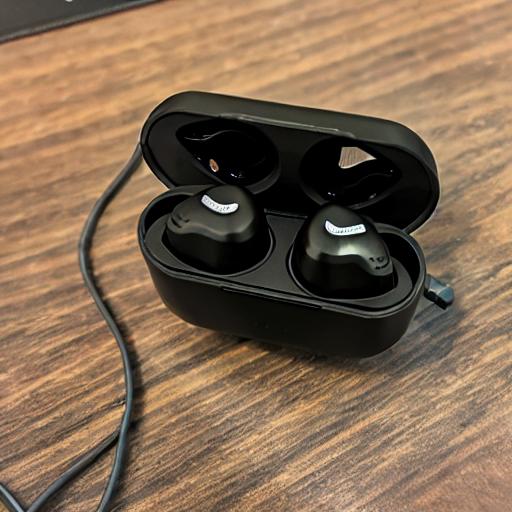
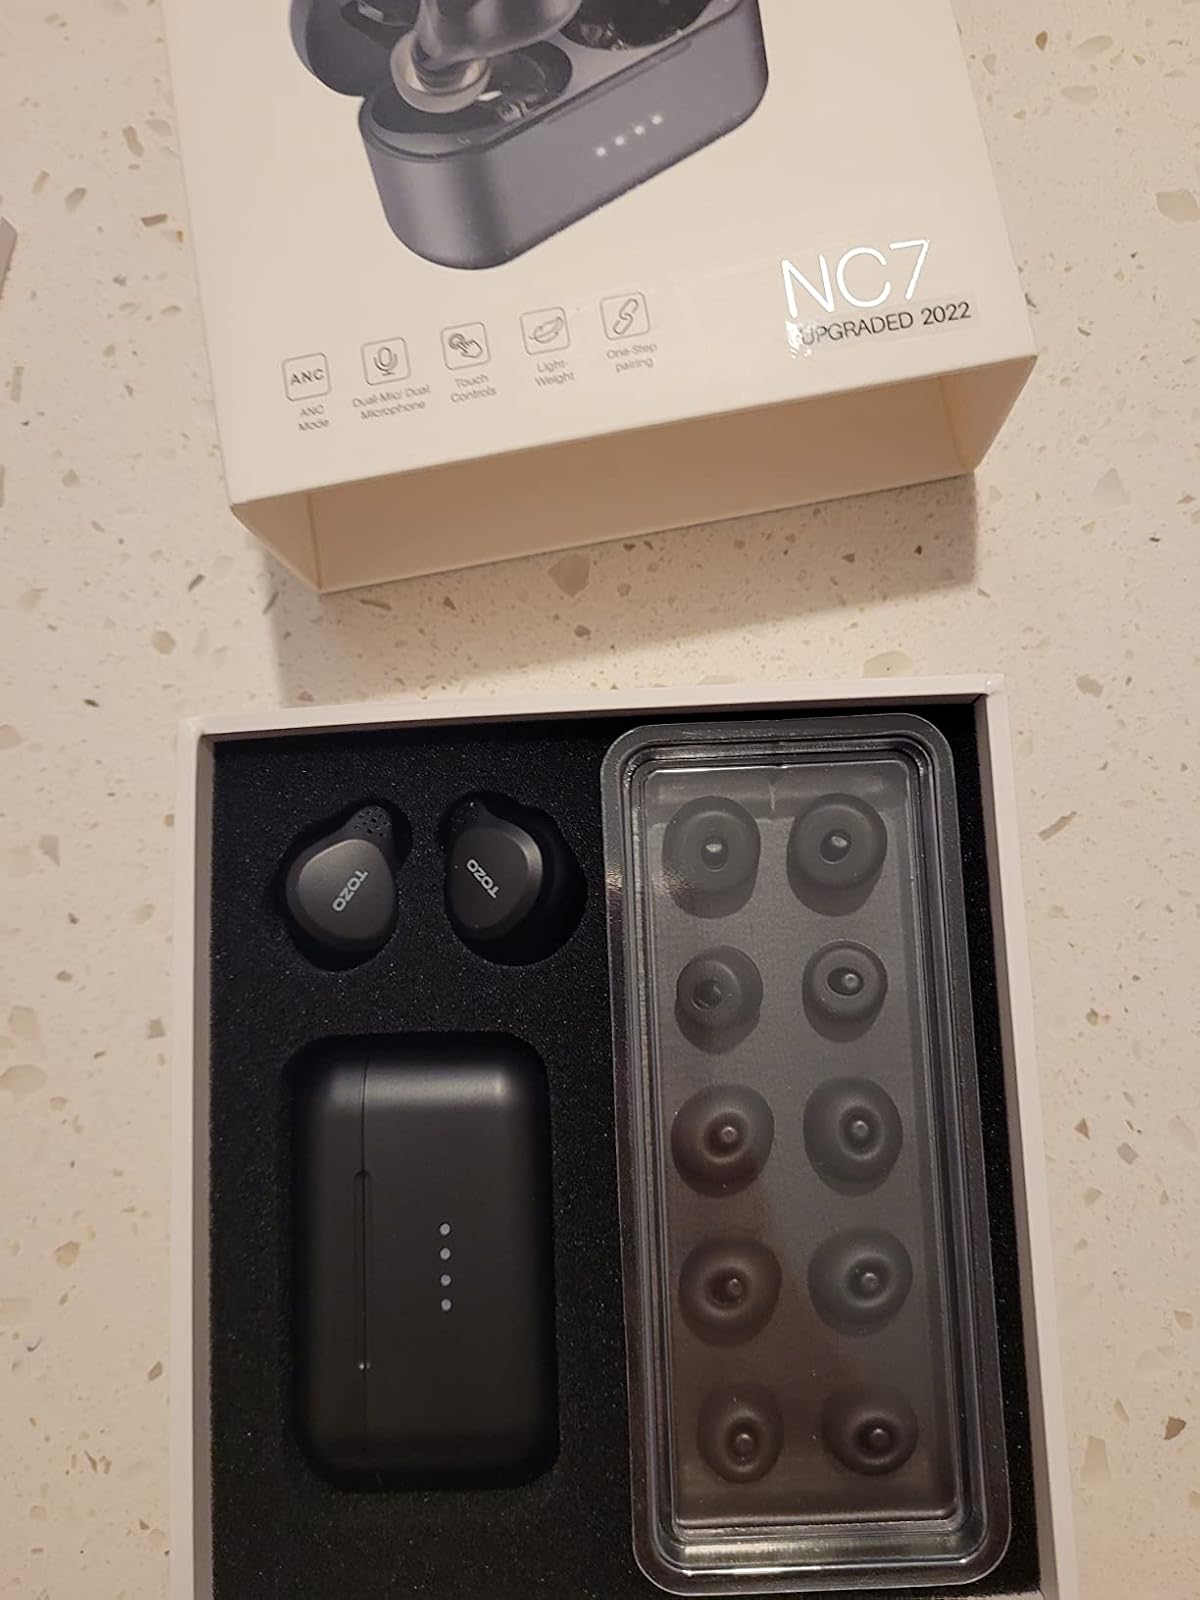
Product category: earbuds
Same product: no